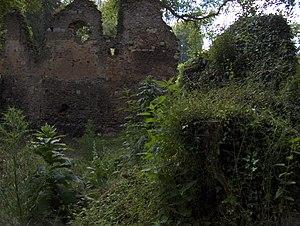
vestiges du cloître Ruine de l'abbaye des Pères à Fr:Sidiailles (Cher, Fr)
L’abbaye des Pierres est une ancienne abbaye cistercienne, construite dans la première moitié du XIIᵉ siècle près de Sidiailles ; ses vestiges dominent le ruisseau de la Joyeuse, affluent de la rive gauche de l'Arnon.